Kennedy station

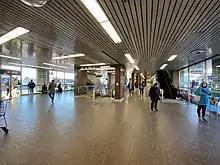
Bus platform level of the station

Kennedy station used to feature a mural titled "A Sense of Place" by artist Frank Perna. The mural was completed in 1997 and used to wrap around the station's main entrance, but when the entrance was demolished in 2018, half of the mural was destroyed.